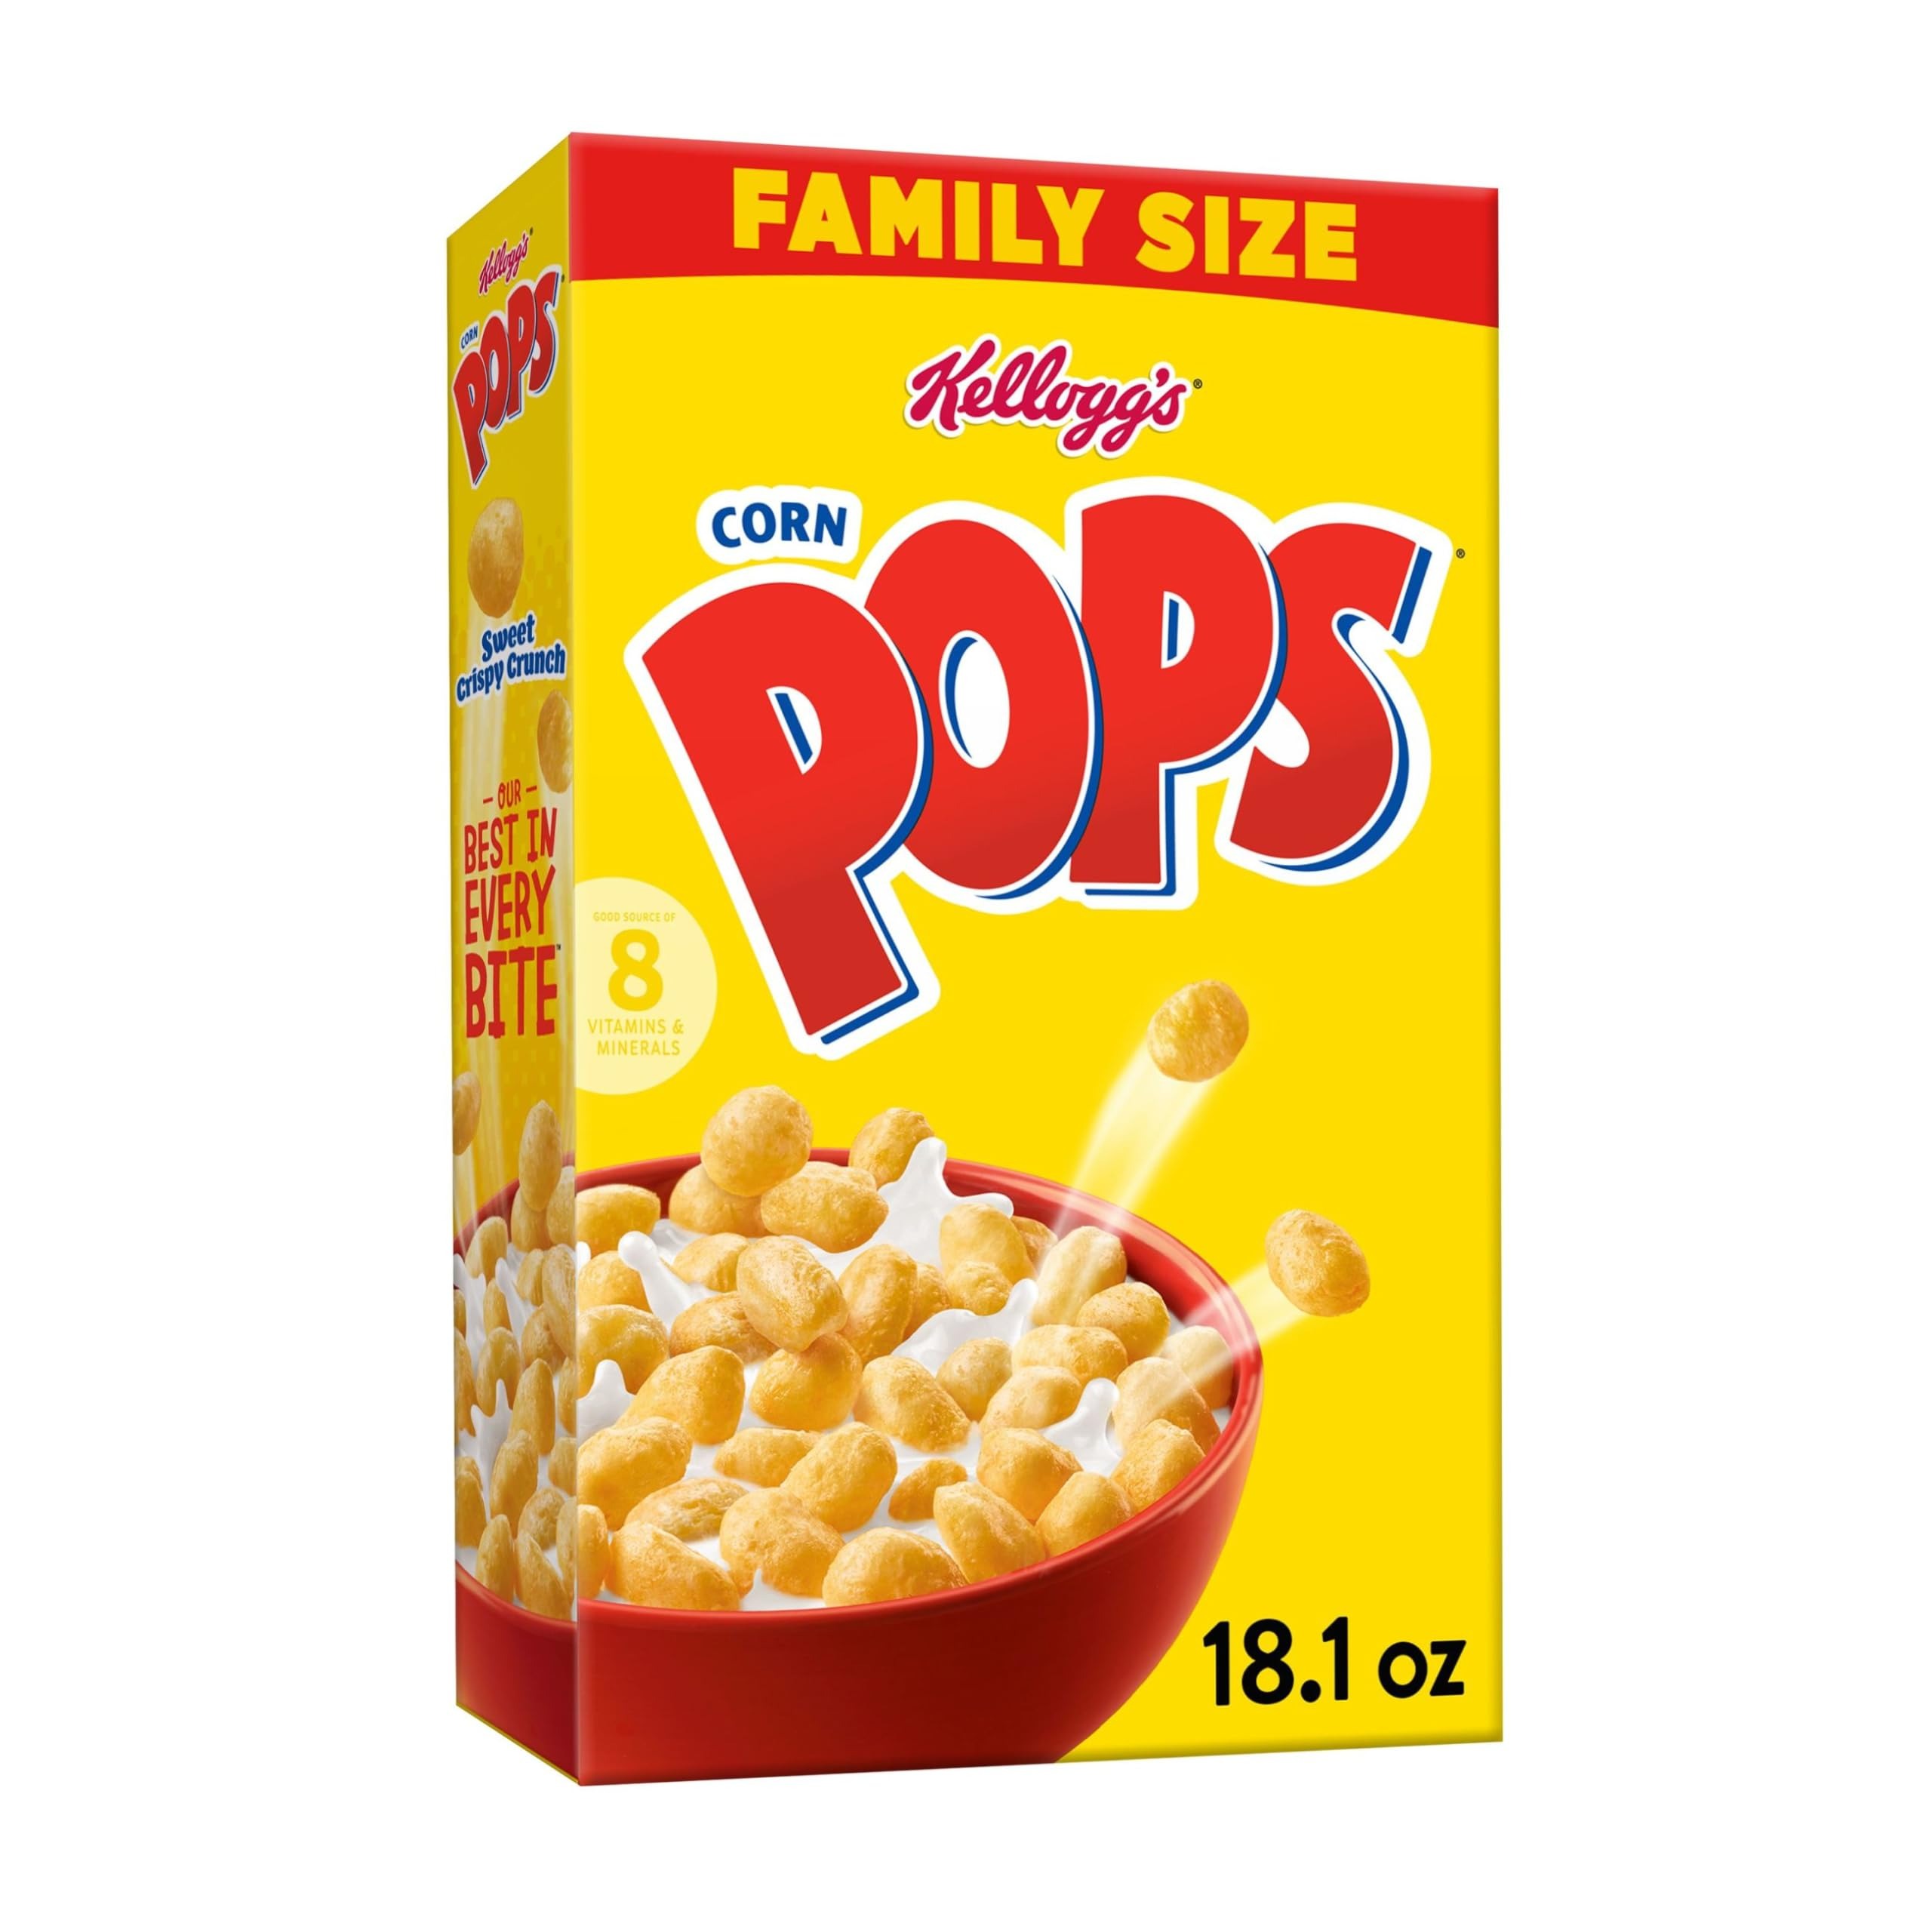
Item Name: Kellogg's Corn Pops Cold Breakfast Cereal, 8 Vitamins and Minerals, Family Size, Original, 18.1oz Box (1 Box)
Bullet Point 1: Sweet, crispy way to start your day, and a fun part of a balanced breakfast; Gotta Have My Pops
Bullet Point 2: Every spoonful delivers the crunchy, sweetened popped-up corn experience adults and kids love
Bullet Point 3: Good source of eight vitamins and minerals; Colors and flavors from natural sources; Contains wheat; Kosher Pareve
Bullet Point 4: Pack some in backpacks and lunchboxes; Stow some in your tote bag, car, and desk for snacking on the go
Bullet Point 5: Includes one, 18.1-ounce box of ready-to-eat Kellogg's Corn Pops Cereal; Packaged for freshness
Value: 18.1
Unit: Ounce

Price: 5.84